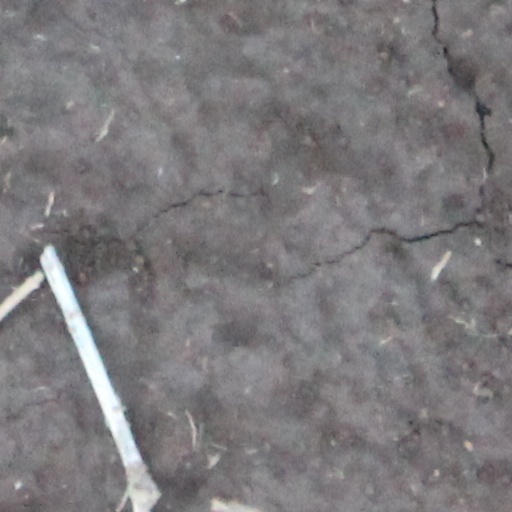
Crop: wheat